San Anton Palace

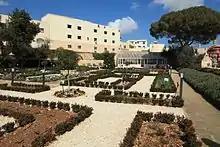
President's Kitchen Garden

San Anton Palace contains two chapels, one dedicated to Our Lady of Pilar and another dedicated to St. Anthony. The Chapel of Our Lady of Pilar was built by Grand Master António Manoel de Vilhena in the 18th century. It consists of a barrel-vaulted nave, with ribs dividing the ceiling into six bays. The vault is decorated with the coats of arms of de Vilhena, and subsequent Grand Masters Manuel Pinto da Fonseca and Emmanuel de Rohan-Polduc. The altar is set within a chancel separated from the nave by pilasters.